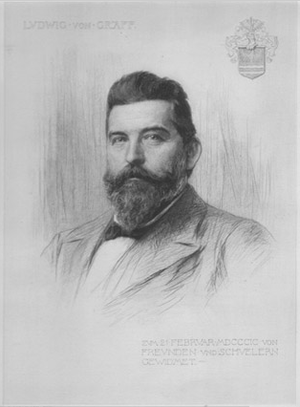
Ludwig von Graff ou Ludwig Graff de Pancsova, né le 2 janvier 1851 à Pancsova et mort le 6 février 1924 à Graz, est un zoologiste autrichien. Il a travaillé avec Eduard Oscar Schmidt puis avec Ludwig Böhmig.